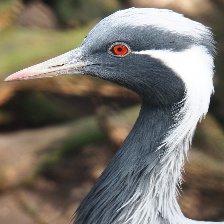
Species: DEMOISELLE CRANE
Scientific name: GRUS VIRGO
ImageNet parent category: crane